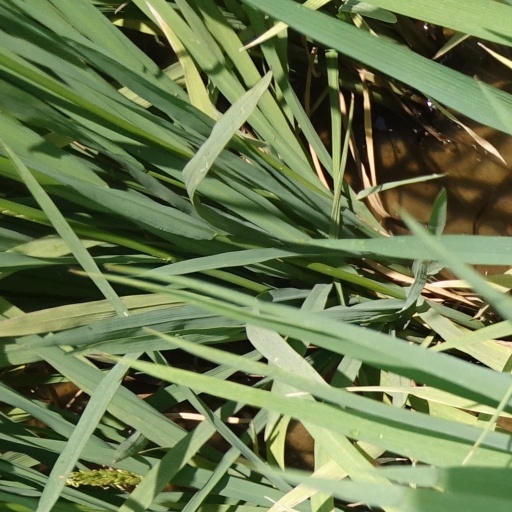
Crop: rice